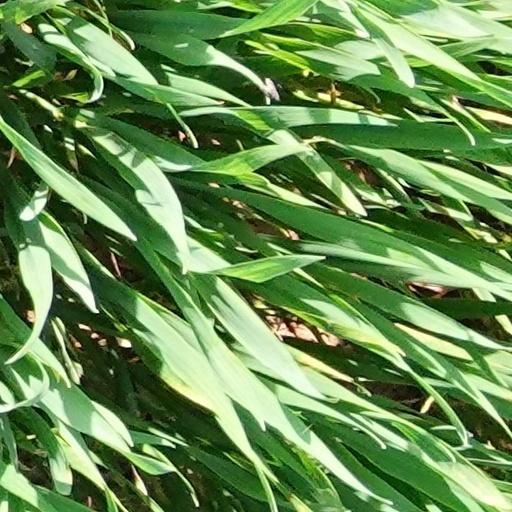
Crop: wheat